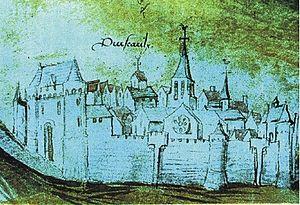
Plan de la forteresse protégeant Puiseaux et son prieuré en 1497. Fotograf: Künstler unbekannt Lizenz: GNU-FDL
Puiseaux est une commune française située dans le département du Loiret, en région Centre-Val de Loire.